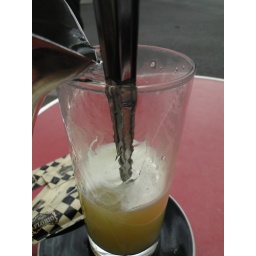
Hot Lemon Drink- Squeezed whole lemon served in glass with hot water and sugar on side